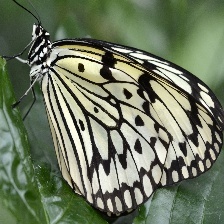
Species: PAPER KITE